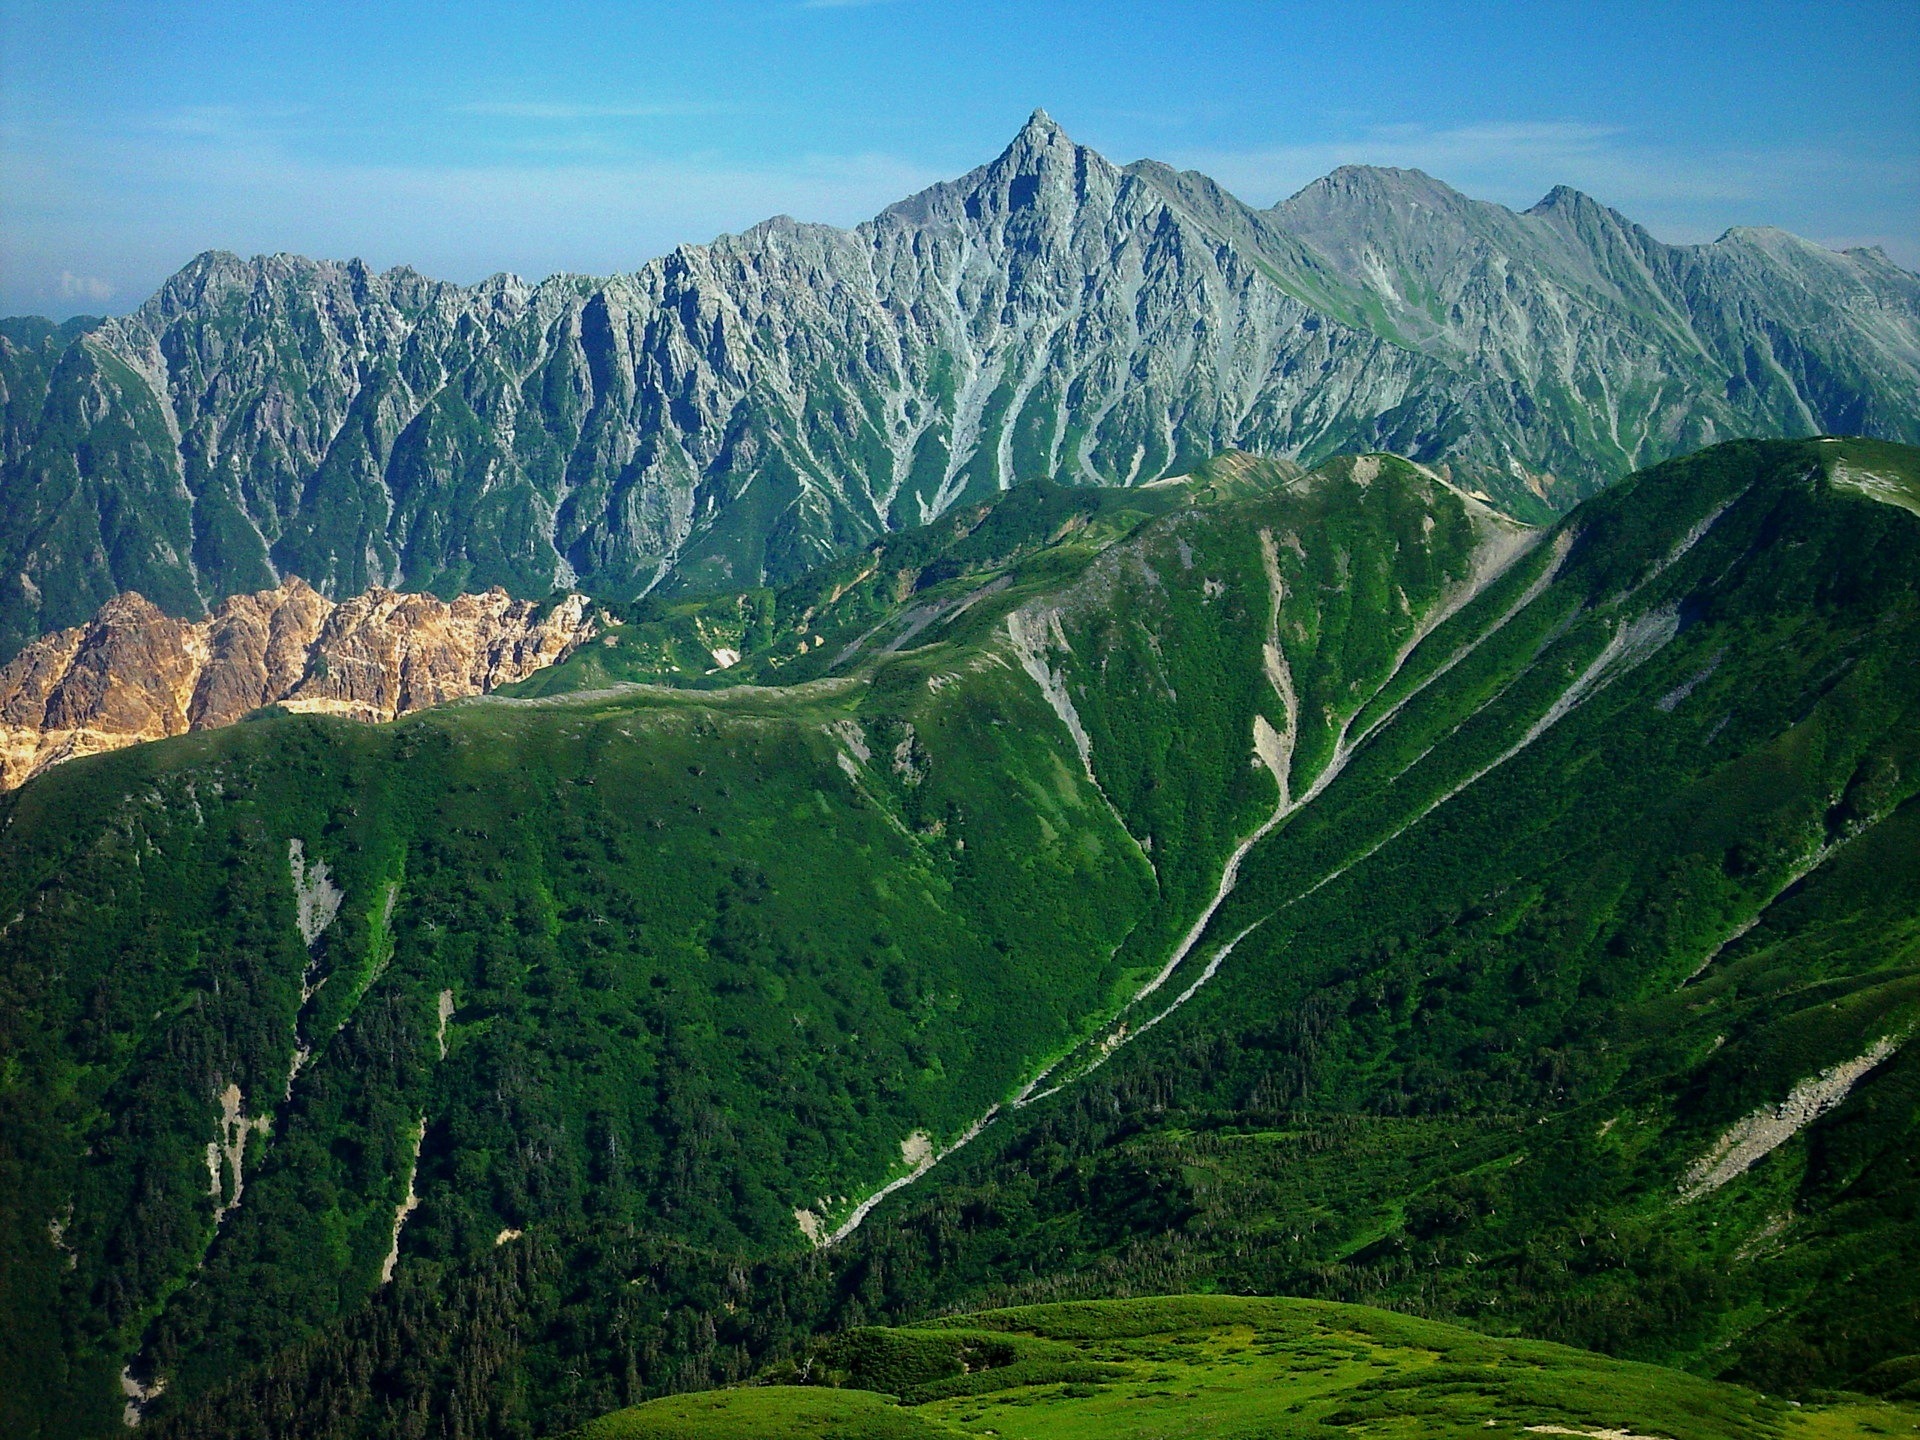
landscape, nature, forest, wilderness, mountain, sky, meadow, hill, valley, mountain range, summer, spring, scenic, gorge, japan, highland, national park, ridge, trees, woods, outside, clouds, mountains, alps, ravine, plateau, fell, cirque, ecosystem, landform, tarn, mountain pass, hill station, geographical feature, mountainous landforms, mount yari